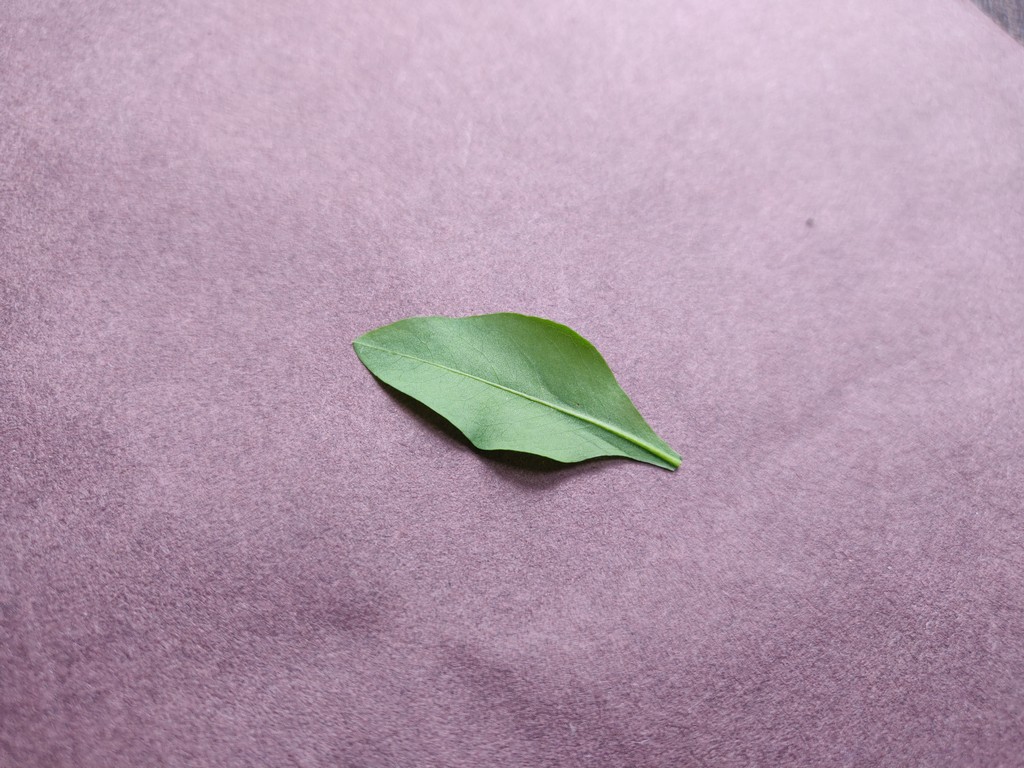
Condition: Healthy
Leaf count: single
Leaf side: back